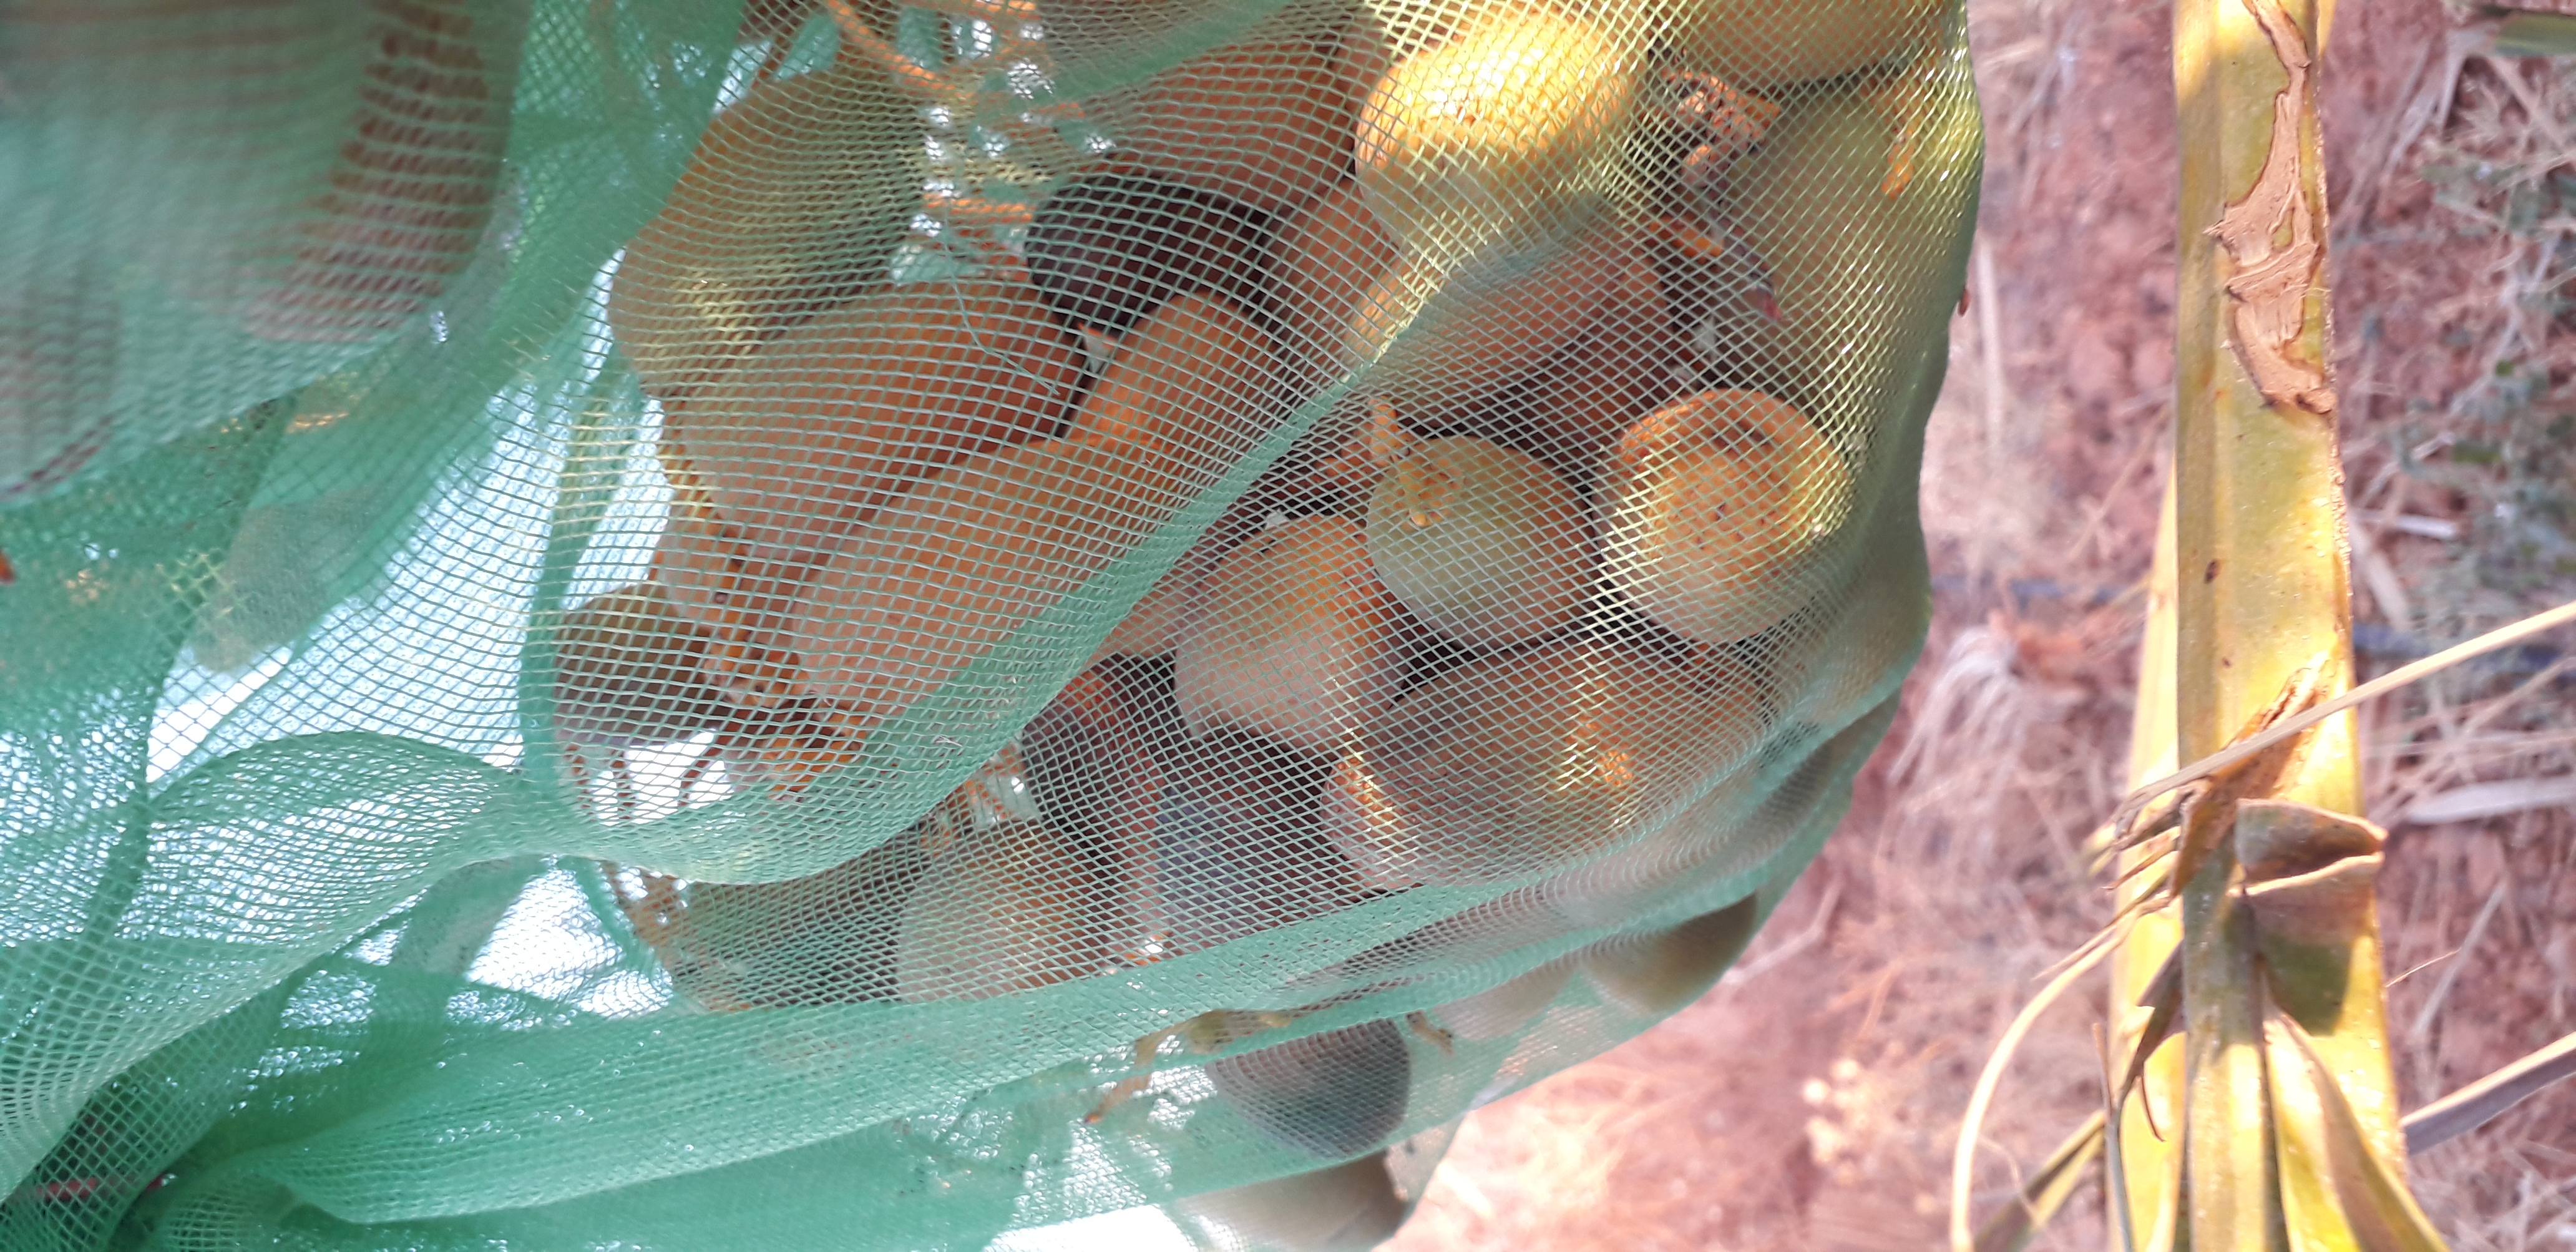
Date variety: Boumajhoul